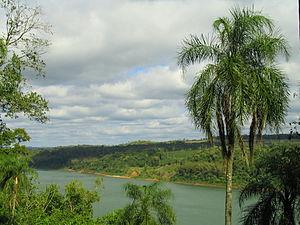
La province de Misiones est une province d'Argentine située dans le nord-est du pays. Elle est bordée à l'ouest par le Paraguay, à l'est du nord au sud par le Brésil et au sud-ouest par la province de Corrientes.
El Dorado est une ville d'Argentine ainsi que le chef-lieu du département d'Eldorado de la province de Misiones. Elle est la troisième ville la plus peuplée de la province.